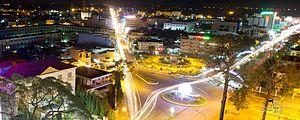
Sóc Trăng est une des provinces du Delta du Mékong au Viêt Nam.